Thomas Zacharias (high jumper)

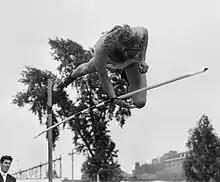
Zacharias in 1970

Zacharias was born to Hella and Helmut Zacharias. His father (died 2002) was a famous violin player, composer and orchestra director, his sister Sylvia holds a PhD in social sciences, and his brother Stephan is a composer and music producer for film and television. Zacharias has a son, Alejandro, and daughter Cristina, with Lola López, a sports teacher.